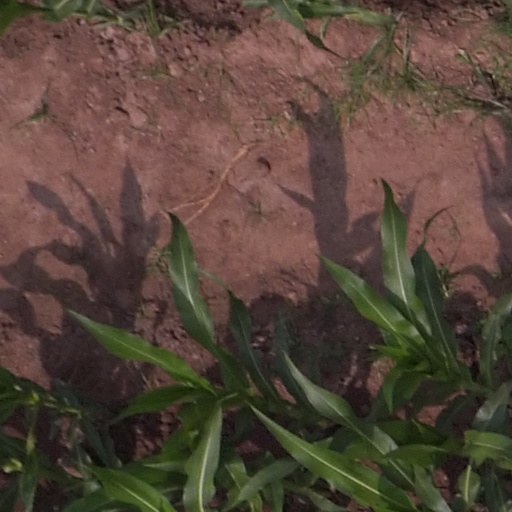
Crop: maize; corn